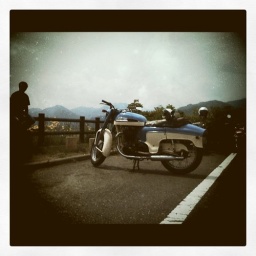
Old bike in miyagase lake